Malcolm II of Scotland

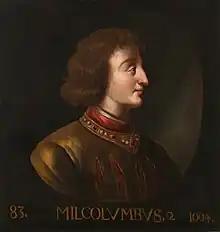
Painting by Jacob de Wet II

Cnut came away only with a promise of peace and friendship, rather than the guarantee of aid on land and sea that previous kings such as Edgar and others had obtained. Contemporary sources say that Malcolm was accompanied by one or two other kings, certainly future King Mac Bethad, and perhaps Echmarcach mac Ragnaill, King of Mann and the Isles, and of Galloway. The "Anglo-Saxon Chronicle" remarks of the submission "but he [Malcolm] adhered to that for only a little while". Cnut was soon occupied in Norway against Olaf Haraldsson and appears to have had no further involvement with Scotland.